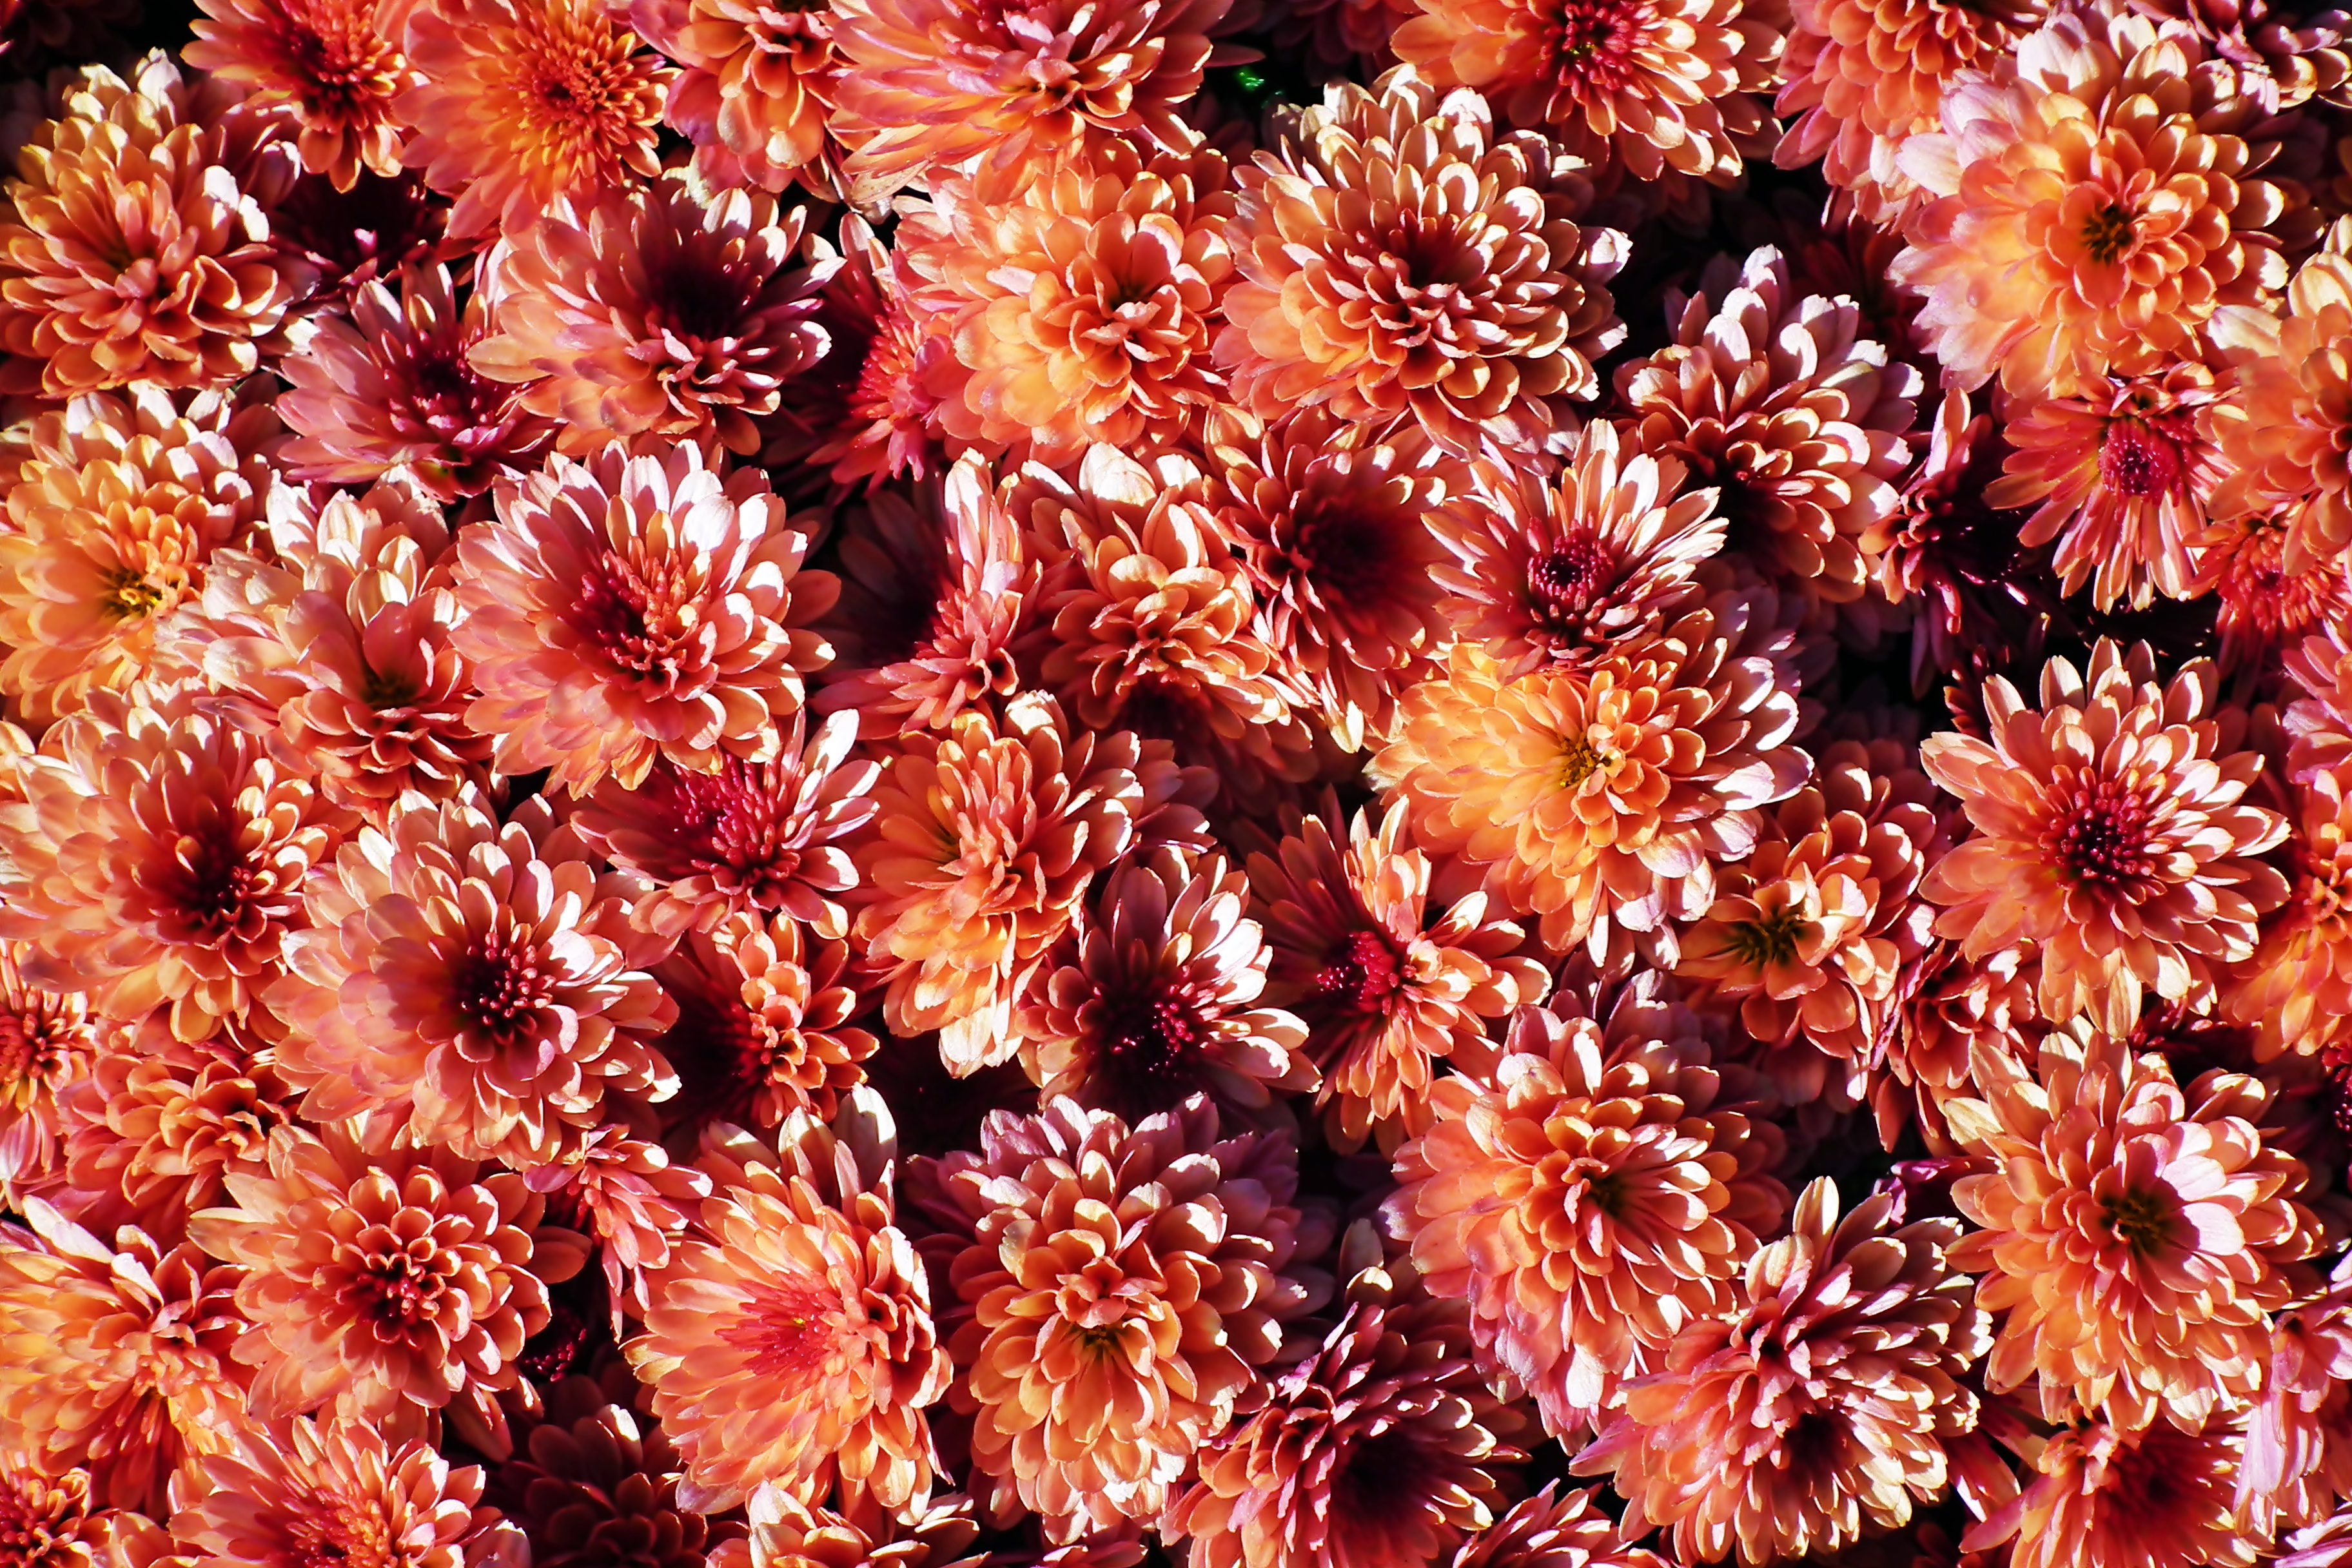
natural, plant, flower, groundcover, flowering plant, peach, terrestrial plant, event, reef, coral, pattern, macro photography, petal, subshrub, annual plant, Superfruit